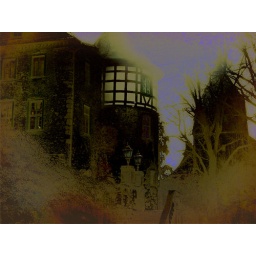
castle under a blue sparkling sky